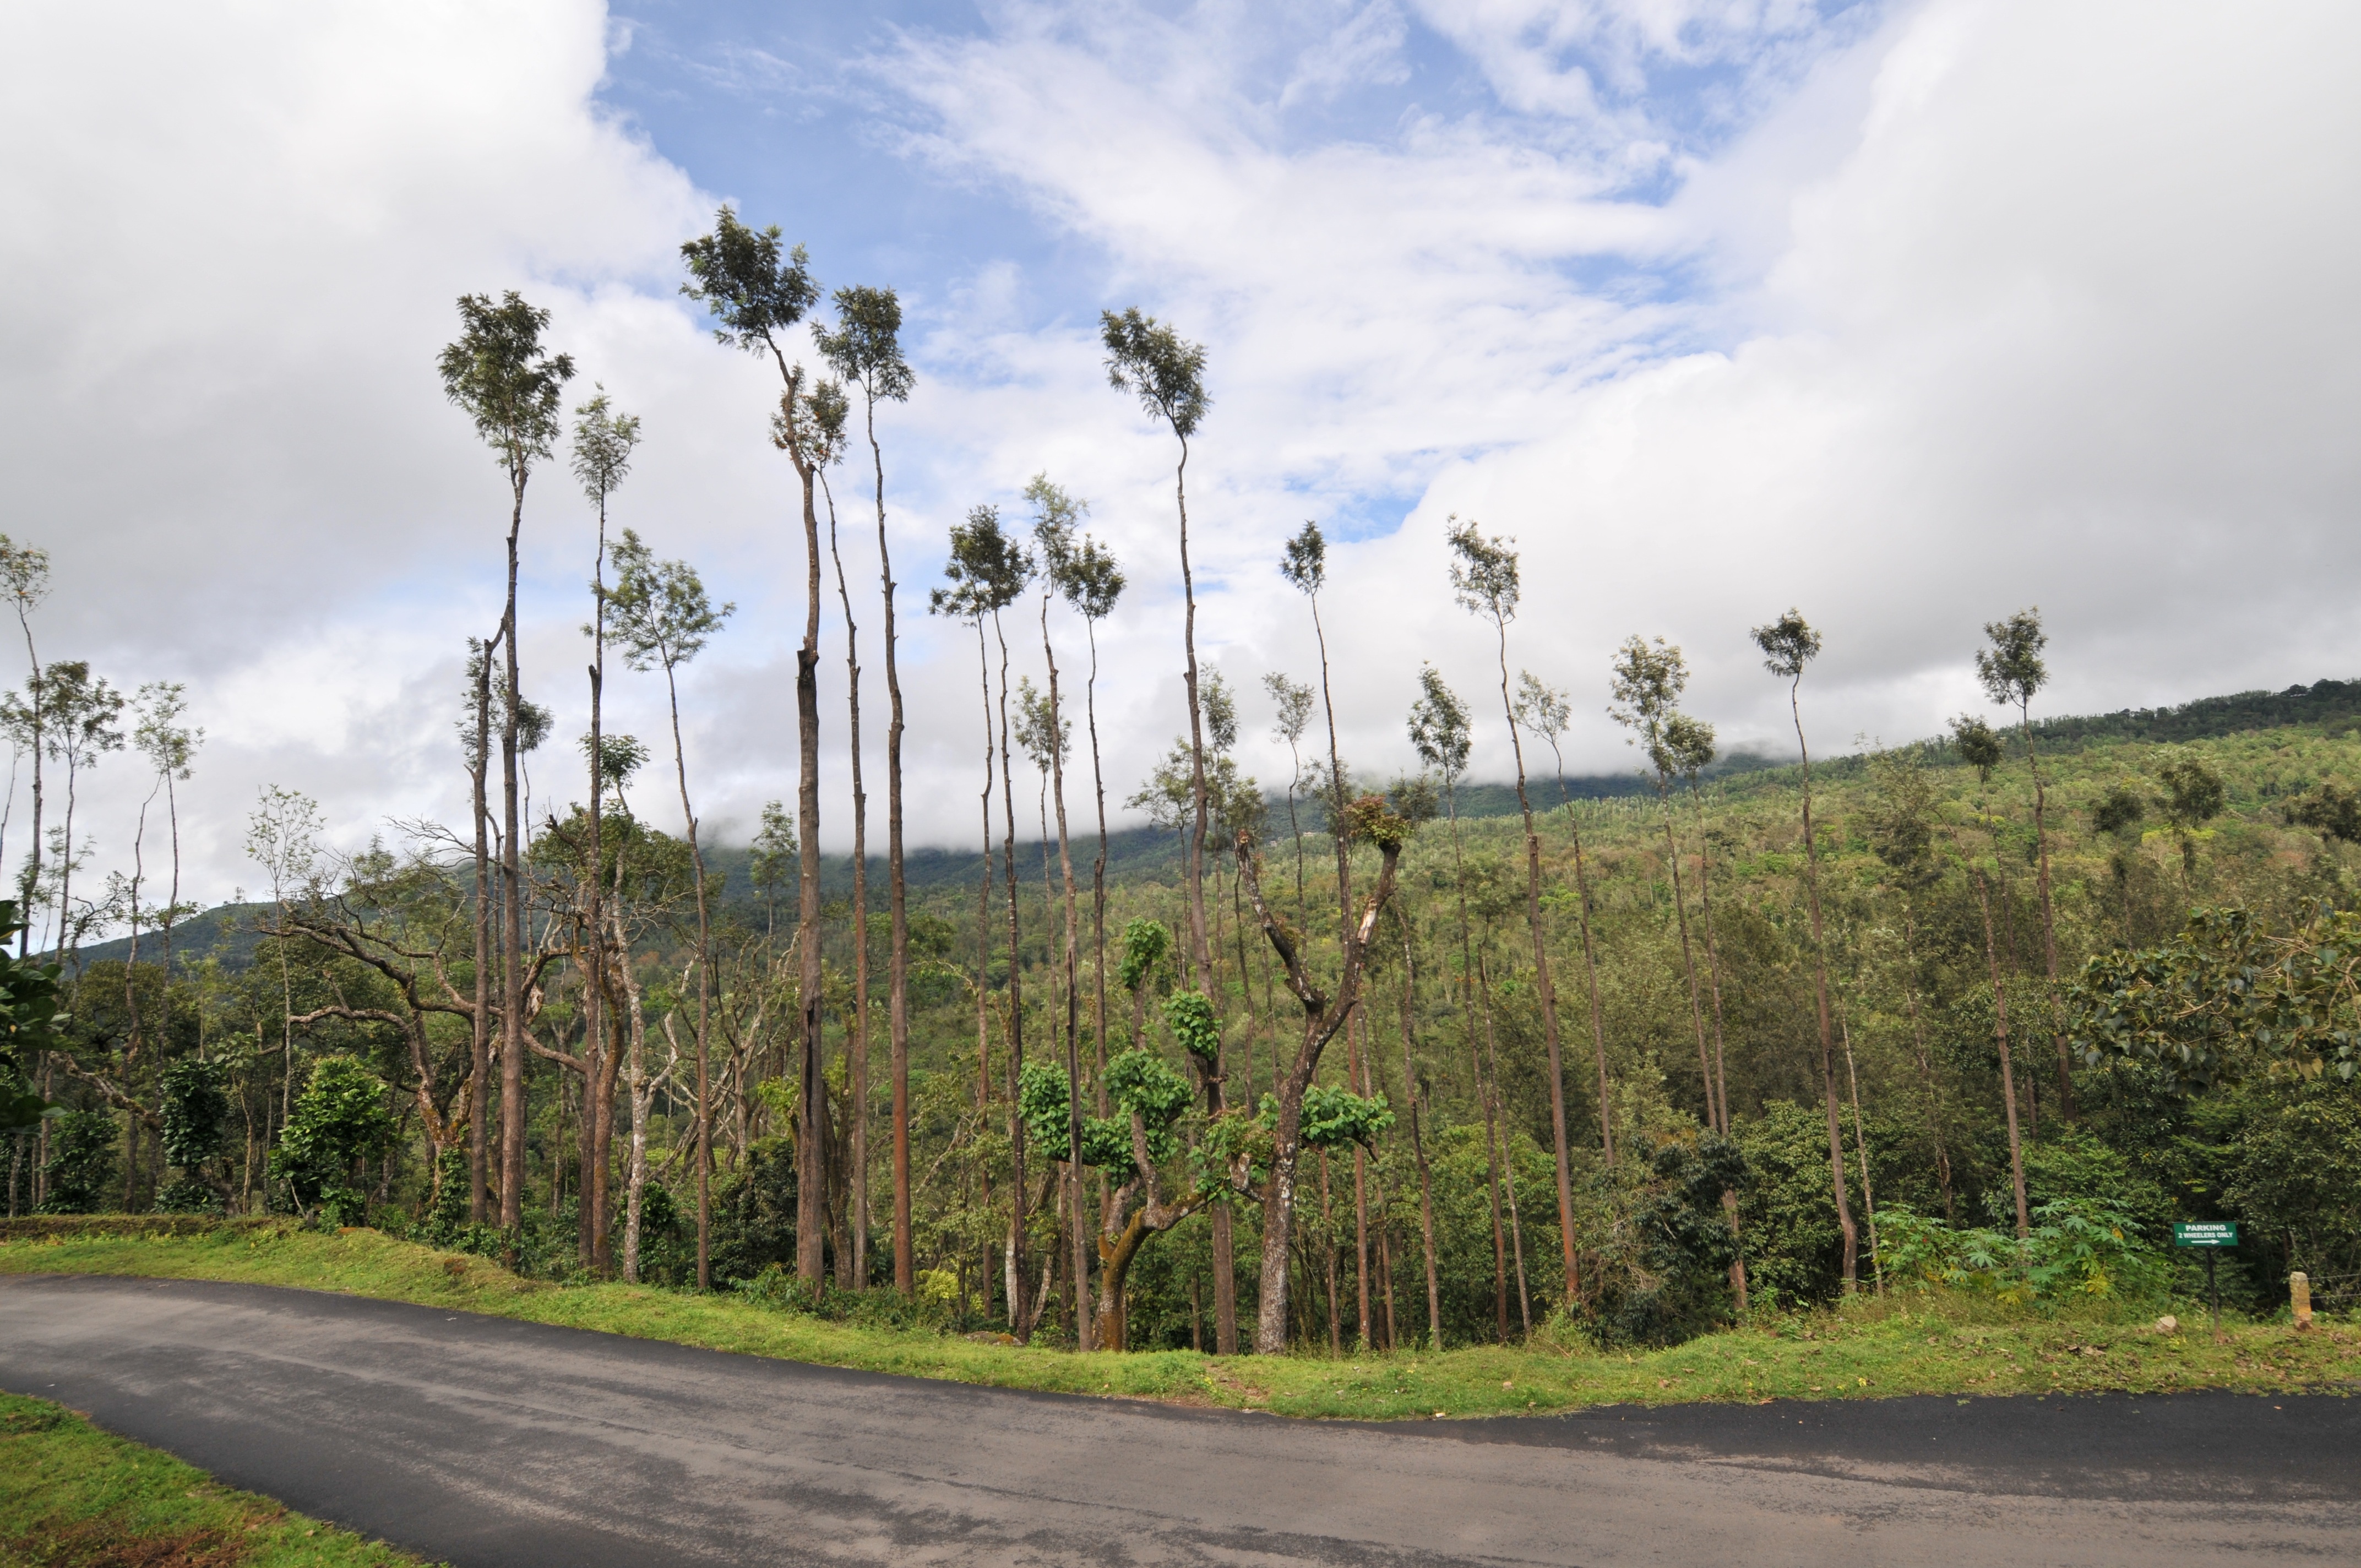
landscape, tree, nature, forest, grass, mountain, cloud, plant, road, hill, highway, wind, road trip, estate, habitat, rural area, natural environment, woody plant, arecales